I Remember You (Adventure Time)

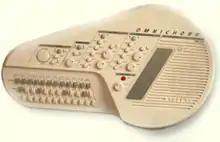
Storyboard artist Rebecca Sugar used an omnichord for the eponymous song "Remember You".

"I Remember You" was storyboarded by Cole Sanchez and Rebecca Sugar, from a story by Patrick McHale, Kent Osborne, and Pendleton Ward. The episode was directed by Larry Leichliter, with Adam Muto serving as creative director and Nick Jennings serving as art director. The original working title for the episode was "Help". Former storyboard artist and creative director for the series Adam Muto joked that the change was made due to the famous Beatles song of the same name.